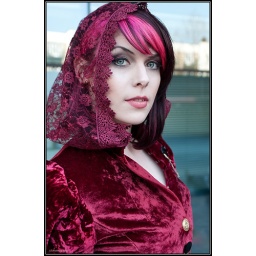
Model in a red dress